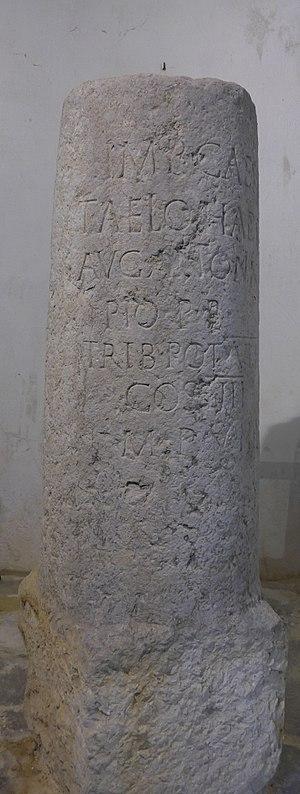
Cet article recense − de façon non exhaustive − les bornes milliaires et leugaires romaines, dont des groupes de colonnes itinéraires et des tronçons de voies, sites ou objets immobiliers et mobiliers juridiquement protégées au titre des monuments historiques et actuellement localisées en France. Historiquement, cette liste est le complément des bornes déjà protégées pour être dans les collections publiques.
La Voie des Helviens, dite aussi Voie d’Antonin, puisque bornée sous le règne d'Antonin le Pieux en 145, longe le Rhône sur la rive droite. Elle complète la Via Agrippa, qui le longe sur la rive gauche.
La borne milliaire de Rochemaure est une borne milliaire de France.